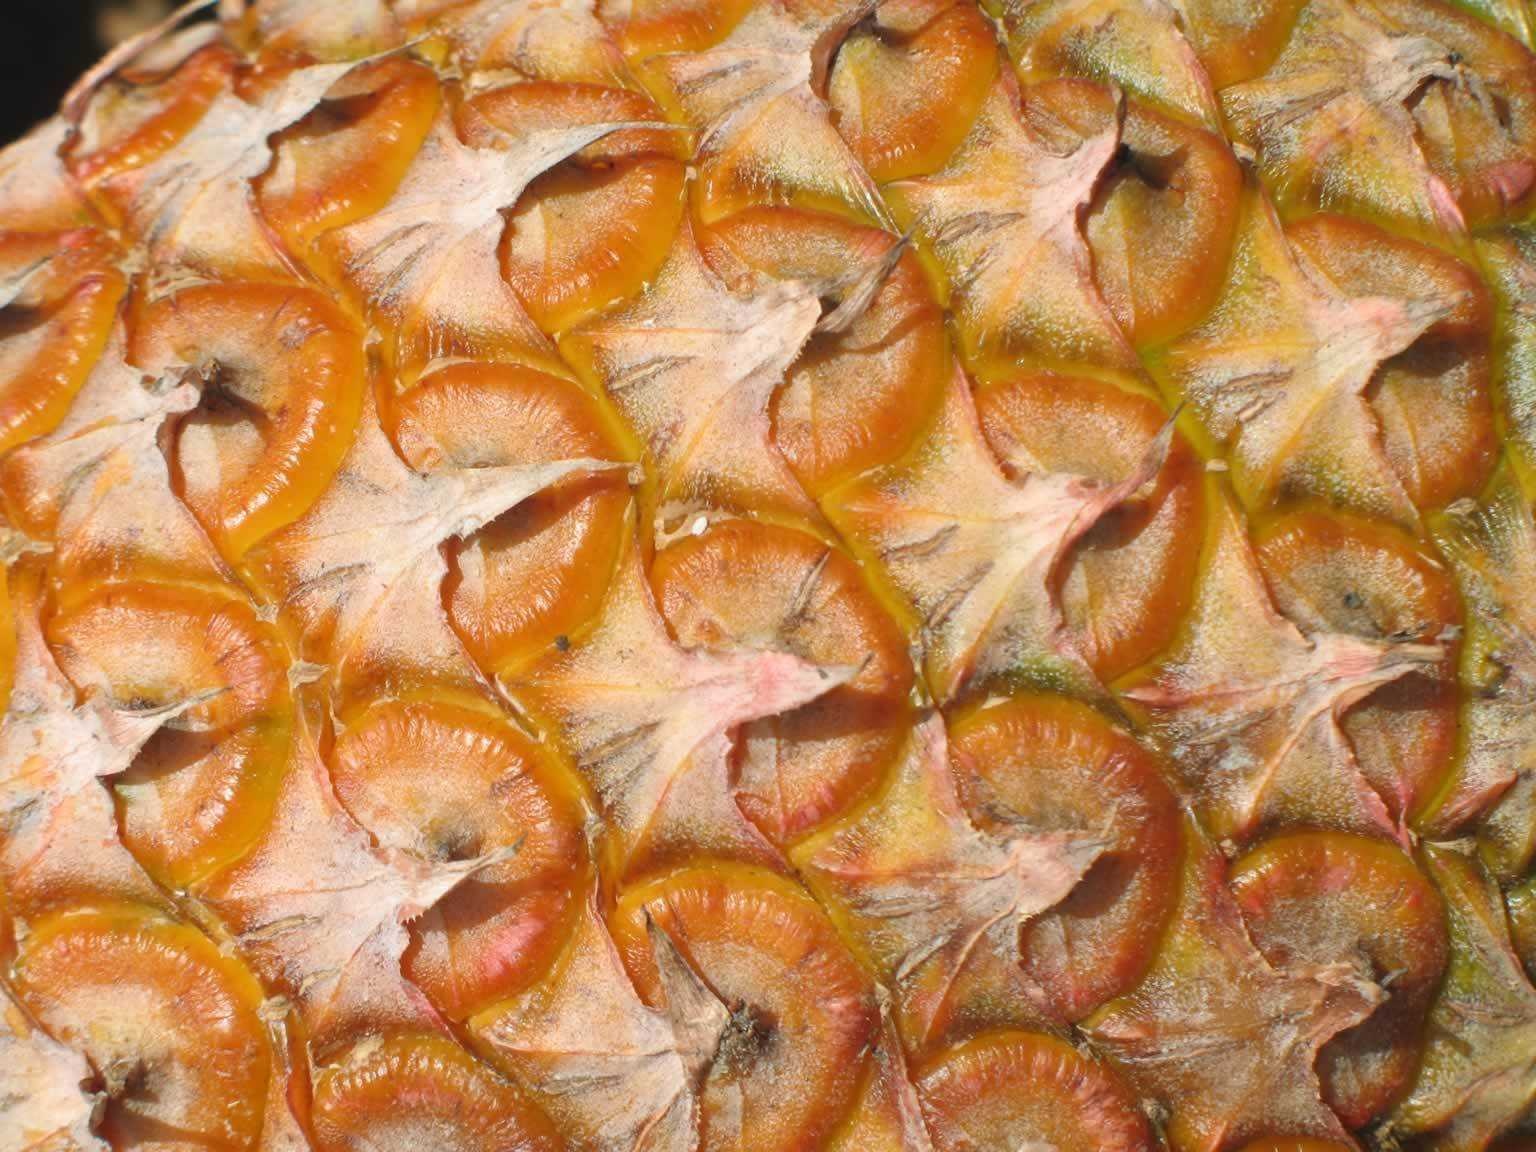
Label: Pineapple